HNLMS De Ruyter (1935)

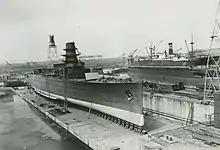
The unpainted cruiser in a shipyard, adjacent to the water and on a slipway. The entire ship is out of the water. While the ship's shape is present, she lacks all guns, sensors, funnel, and parts of the aft superstructure.

The cruiser was ordered on 1 August 1932, and her keel was laid on 16 September 1933 at the Wilton-Fijenoord shipyard. Despite continued financial issues, she was launched on 11 May 1936. On 3 October, she was completed and commissioned as "De Ruyter", named after 17th-century admiral Michiel de Ruyter.